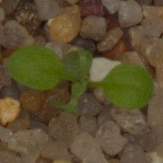
Label: shepherds_purse